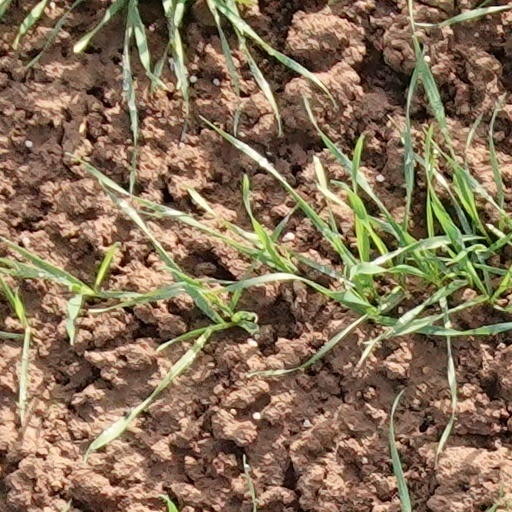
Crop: wheat